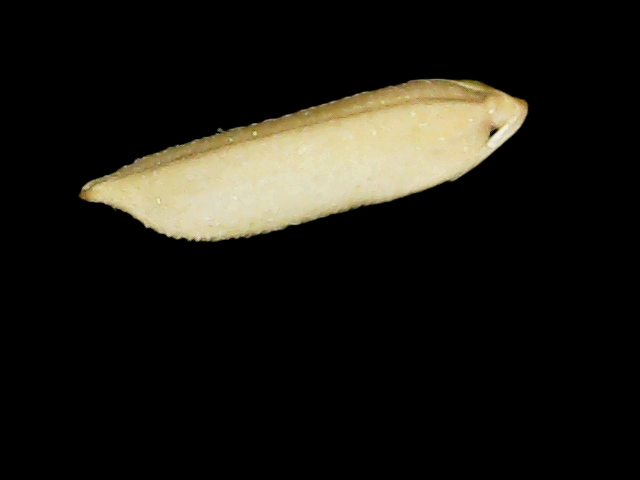
Rice variety: Binadhan19